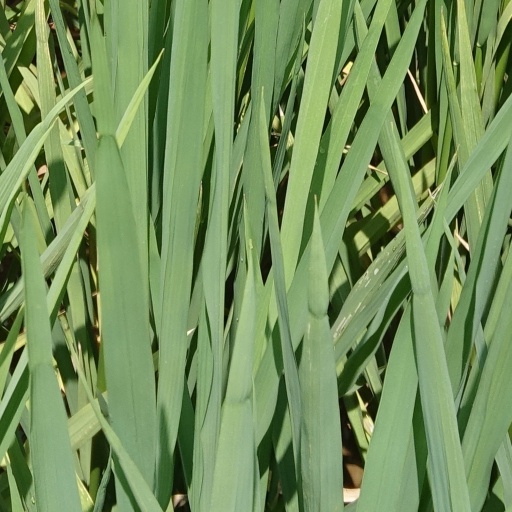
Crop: rice